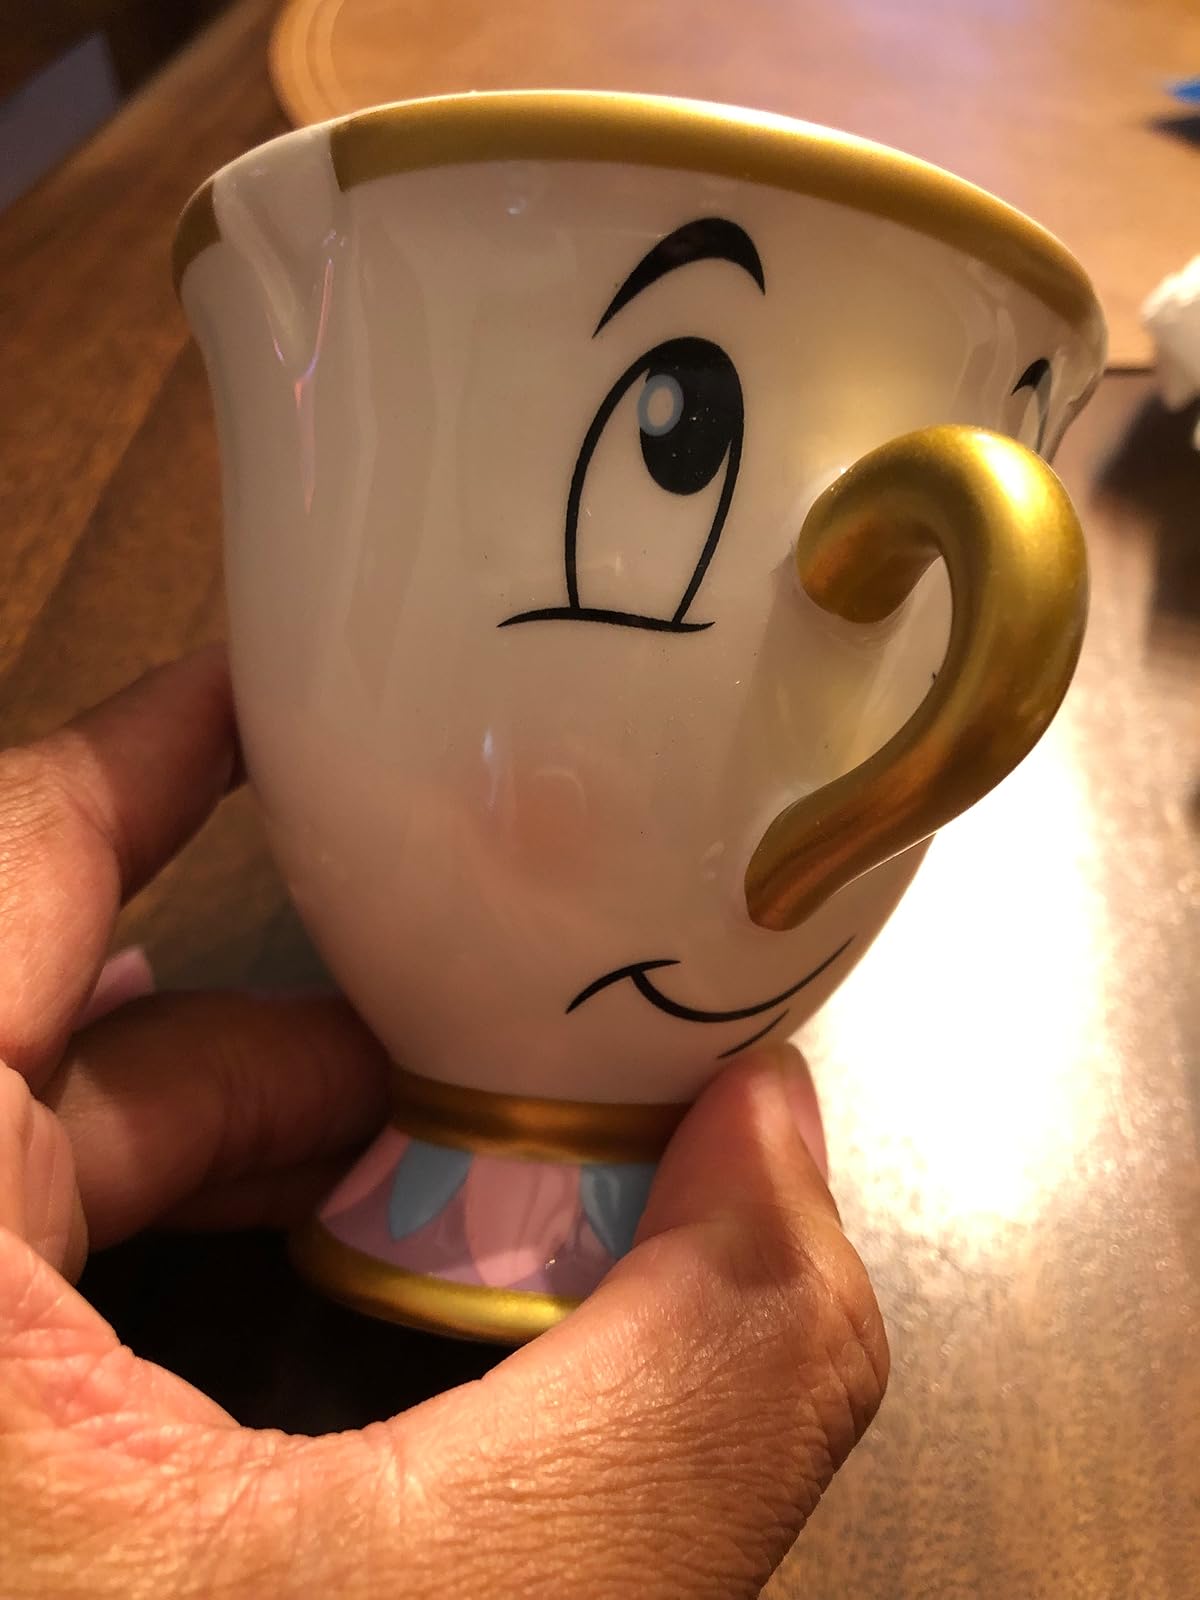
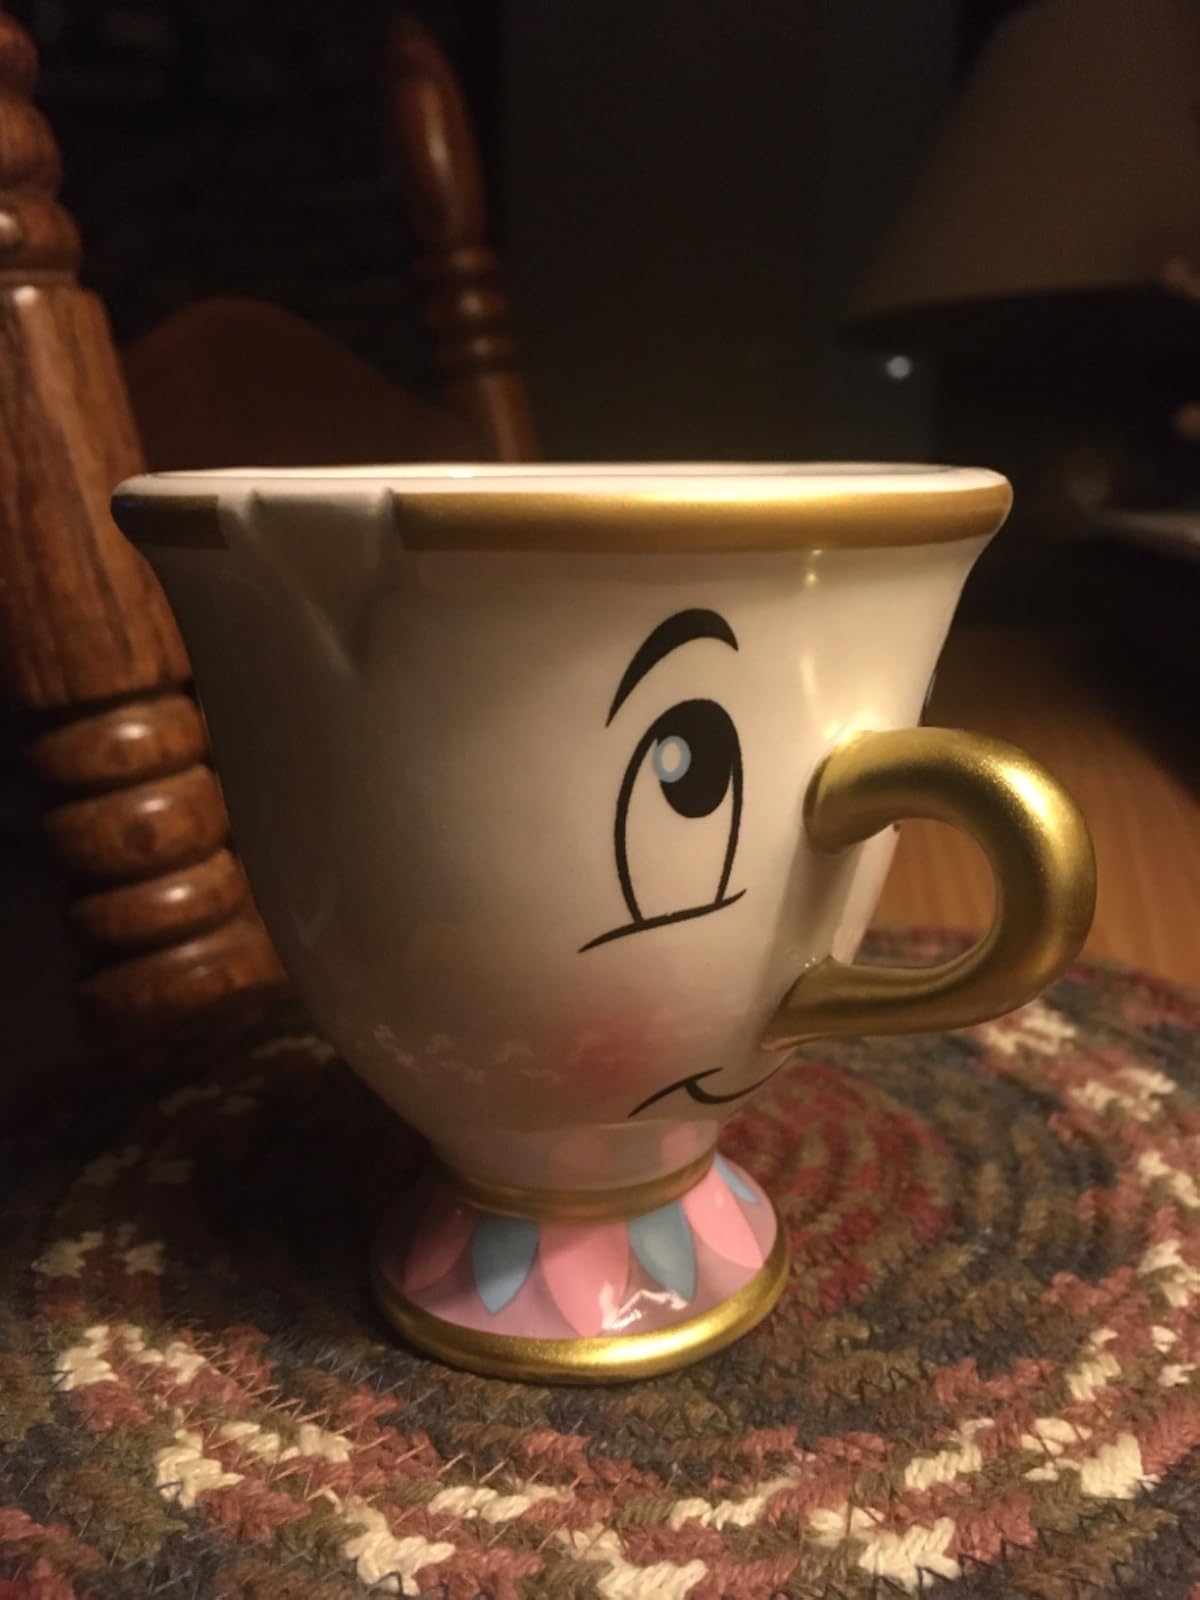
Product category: items_mug
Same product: yes